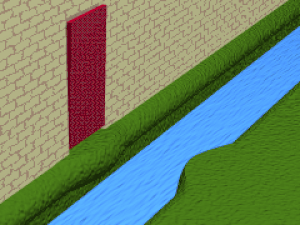
Vindebro
Animation af vindebro
Vindebro er en type bevægelig bro, som kan hæves og sænkes ved hjælp af et spil.